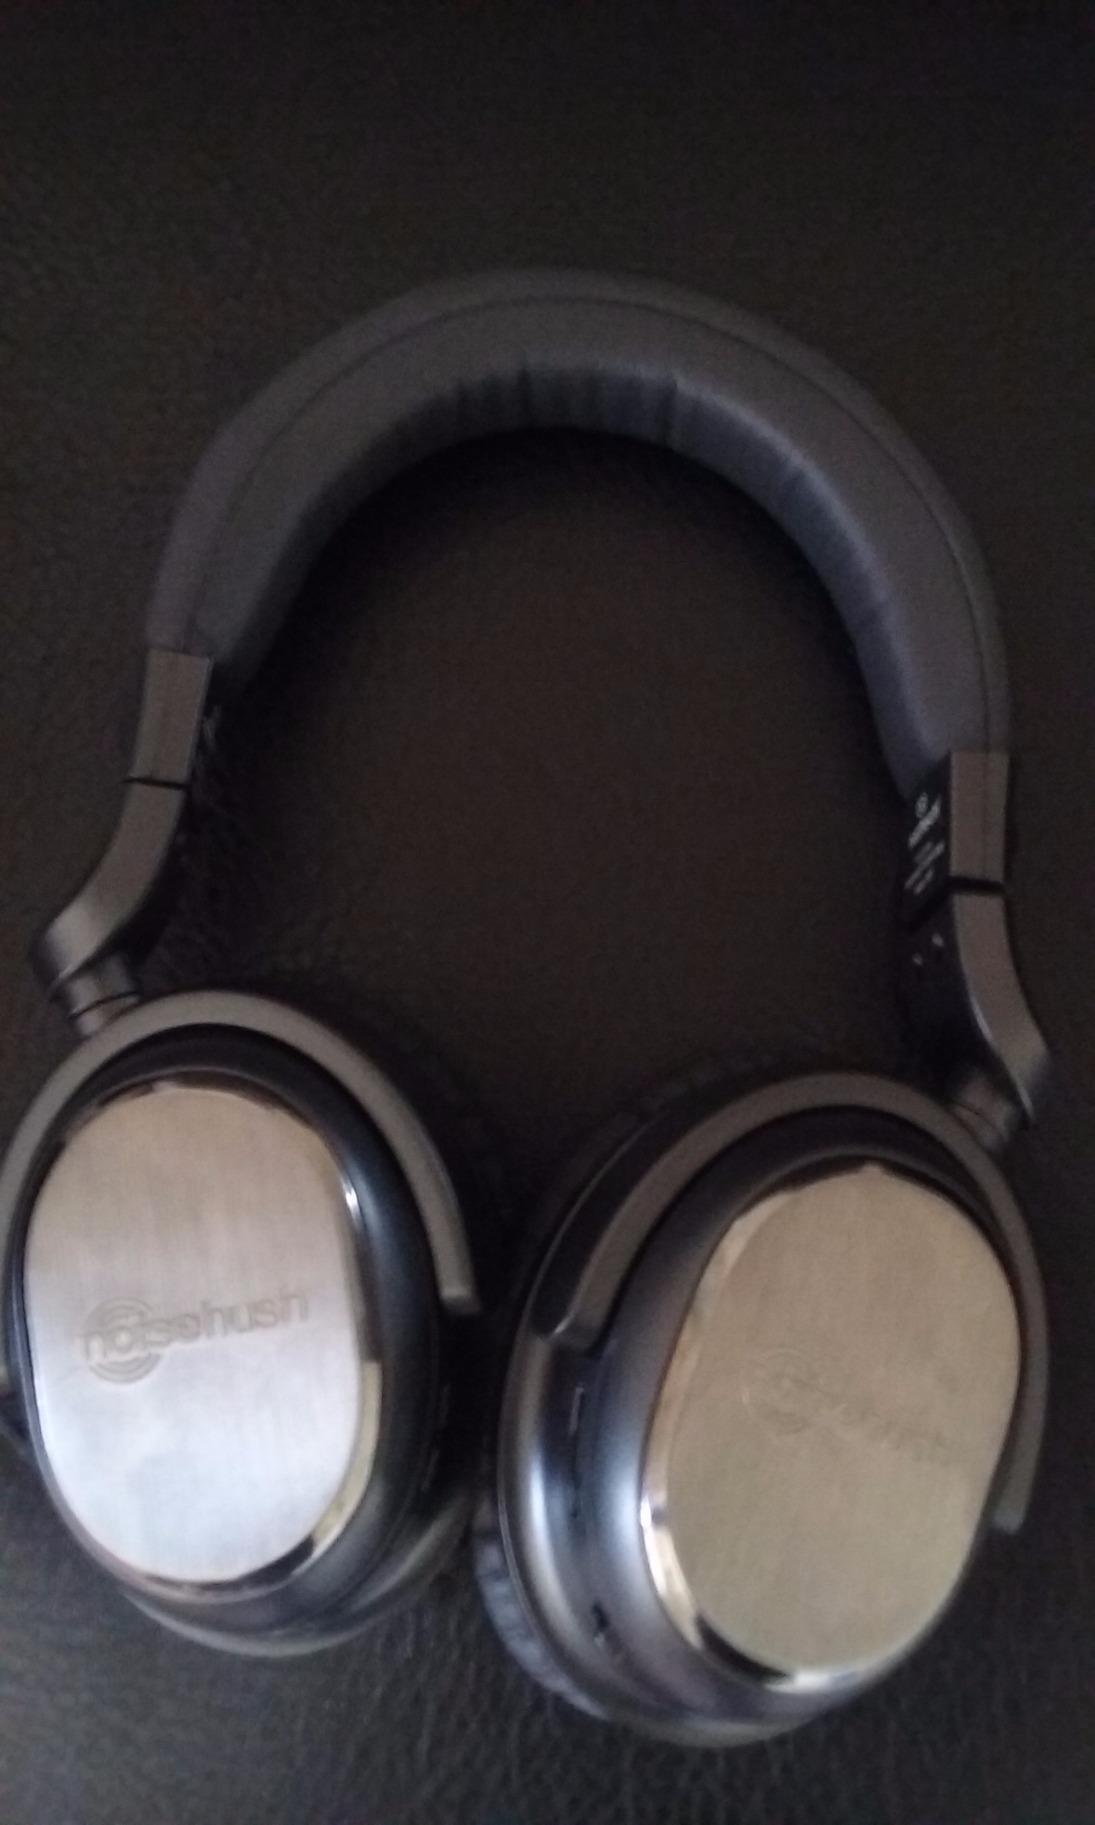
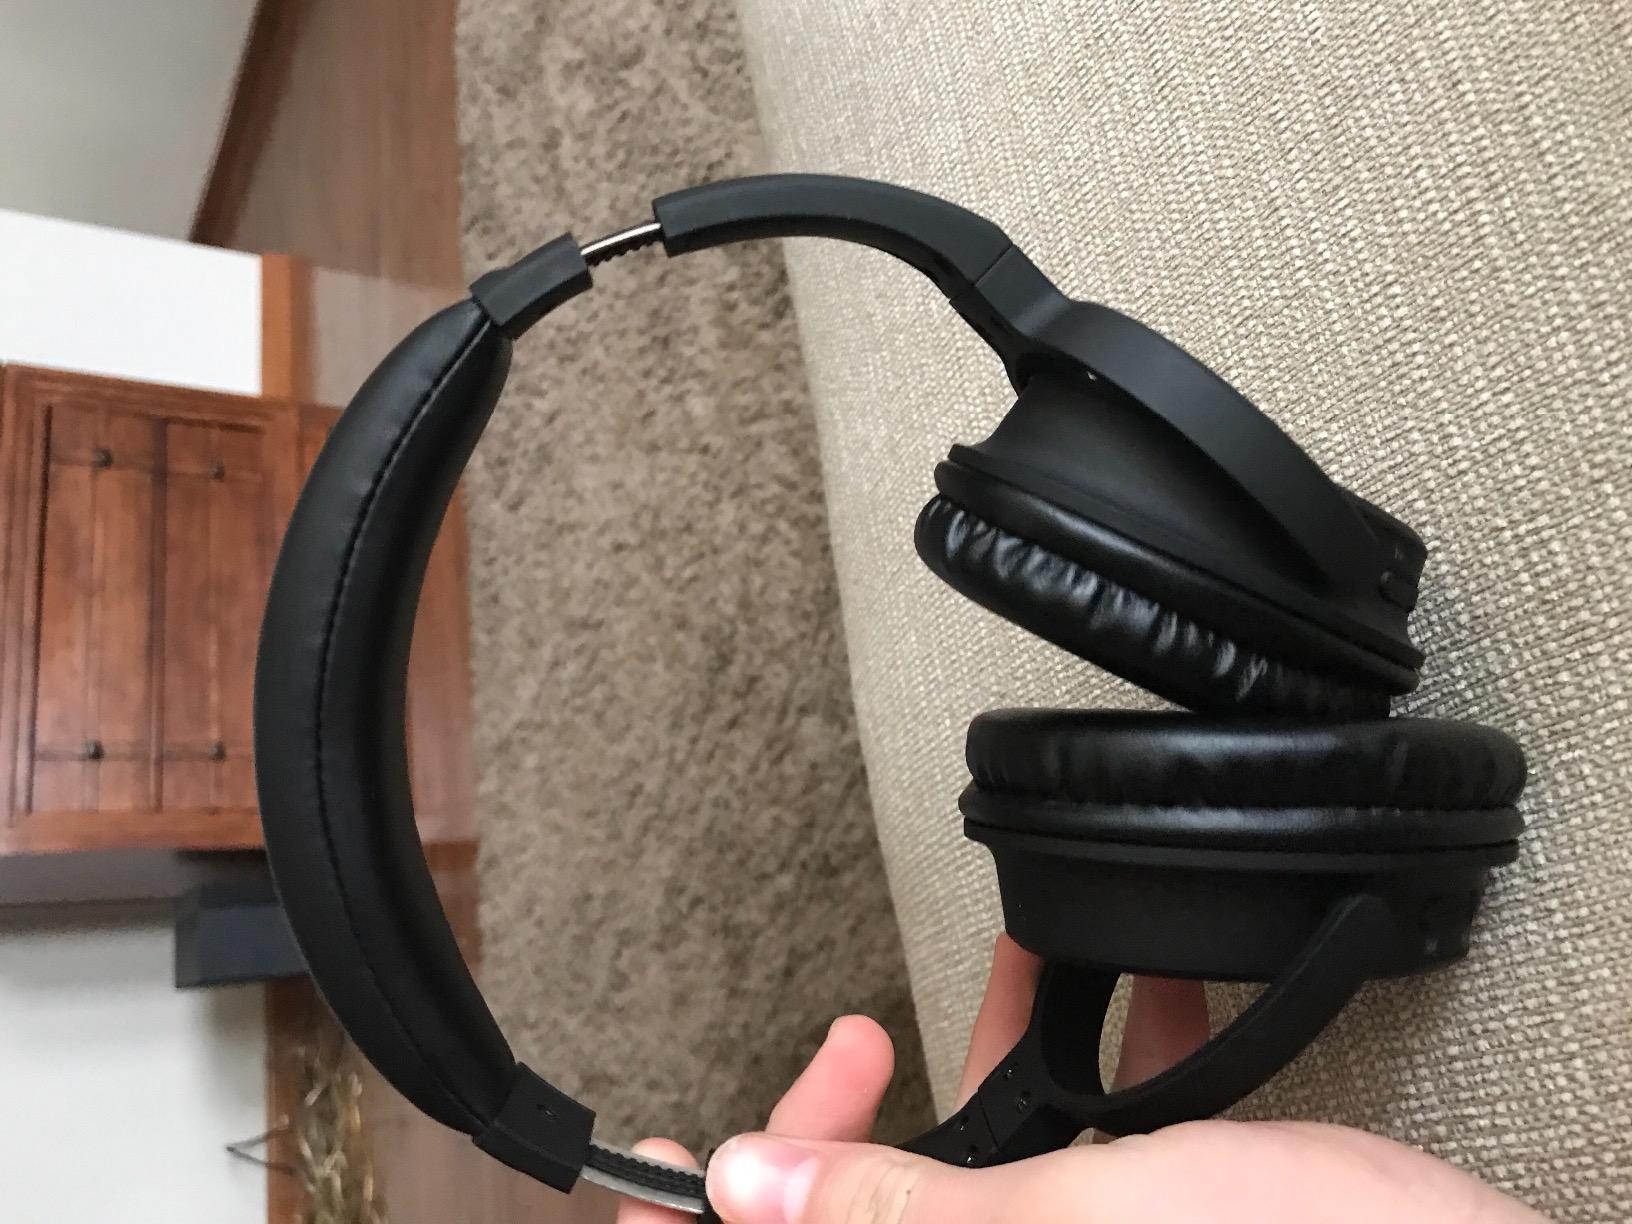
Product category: headphones
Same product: no